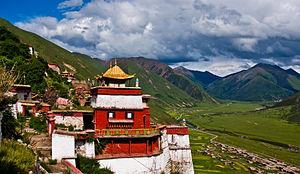
Le monastère de Drikung Thil est un monastère de l'école kagyu du bouddhisme tibétain situé dans le district de Medro Gungkar dans la préfecture de Lhassa, dans la région autonome du Tibet.